Juliette Benzoni

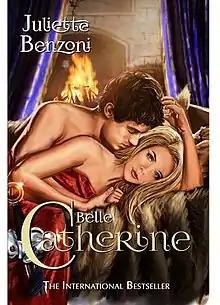
English Book cover of "Belle Catherine" 2017 Artwork Martin Baines

In 2014 the English publisher Telos Publishing bought the rights from Benzoni to re-issue the Catherine series which included the never before translated seventh book "Catherine: La Dame de Montsalvy", titled "Catherine: The Lady of Montsalvy". Telos Publishing announced on their website that this time the Catherine novels would be full and unabridged translations.